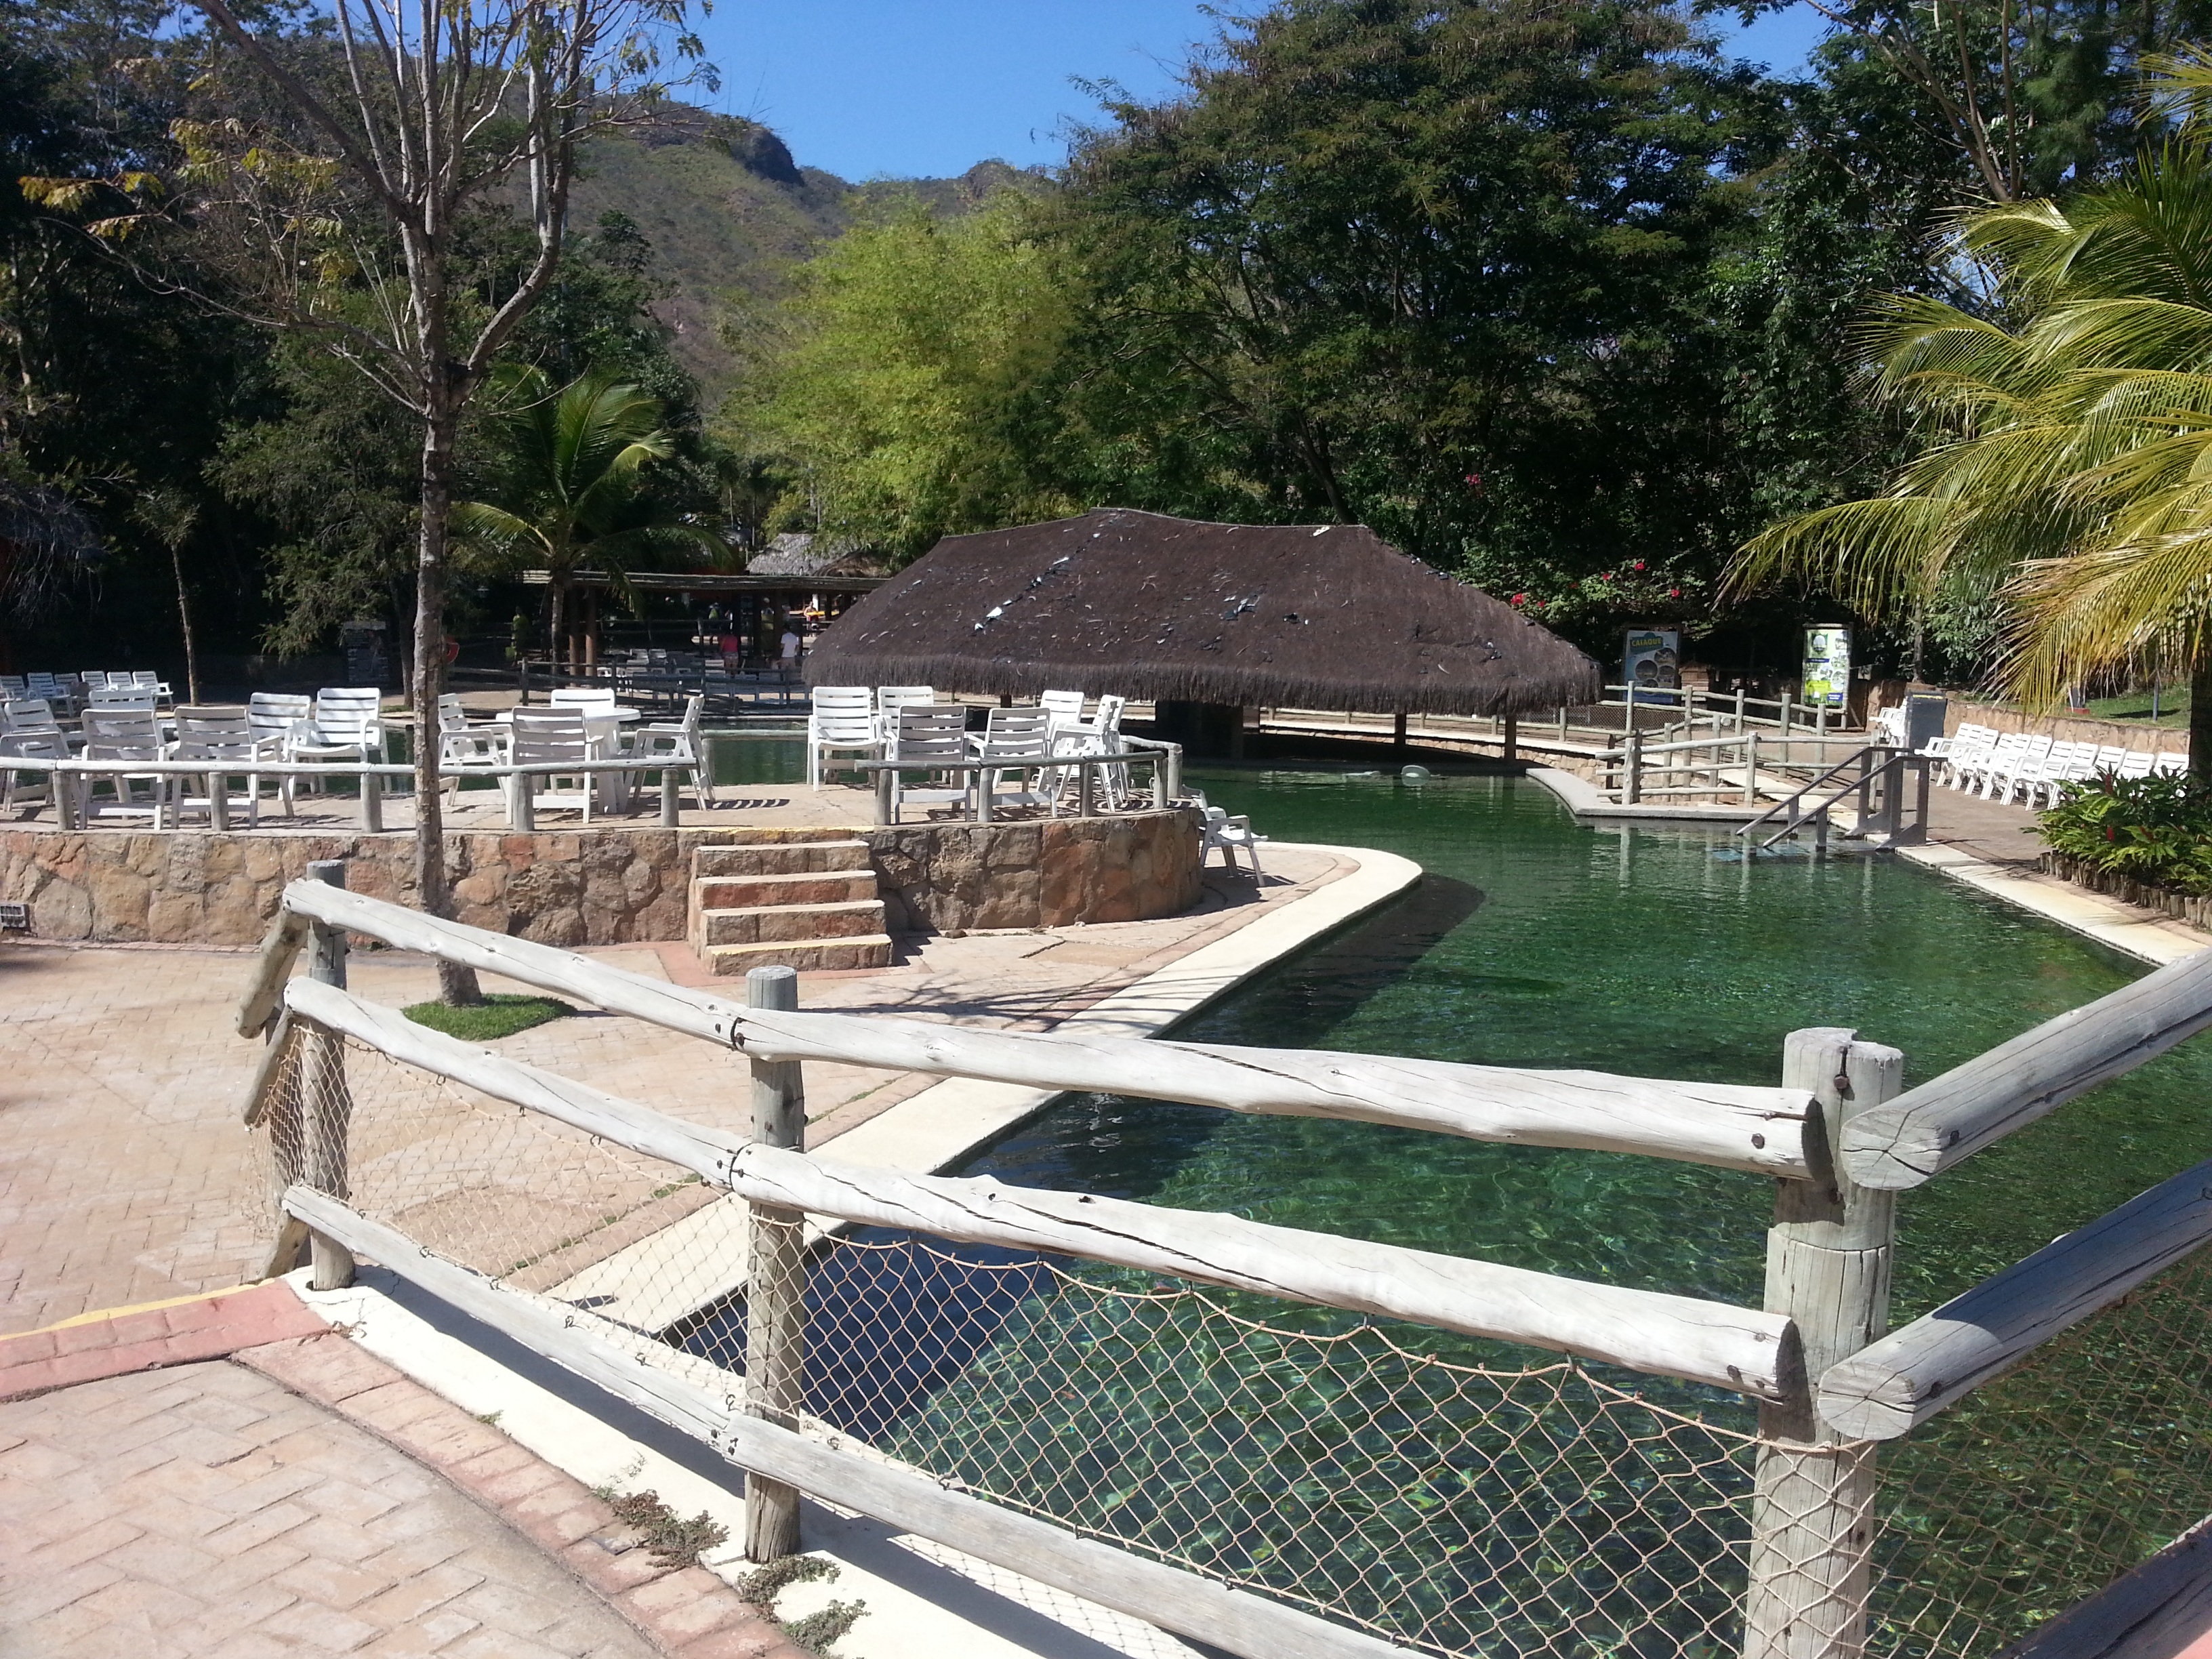
water, nature, wood, villa, pool, environment, green, swimming pool, backyard, property, blue, estate, real estate, outdoor structure